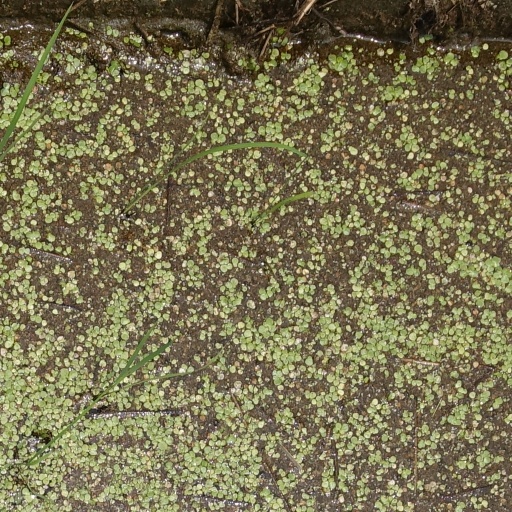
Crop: rice